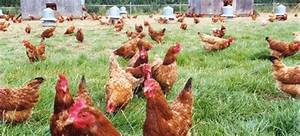
Label: gallina